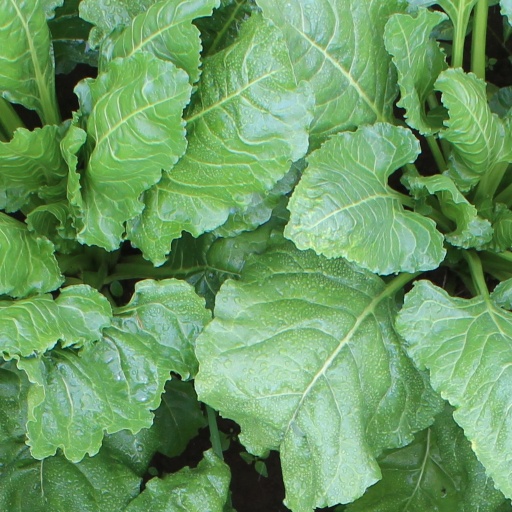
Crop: sugar beet